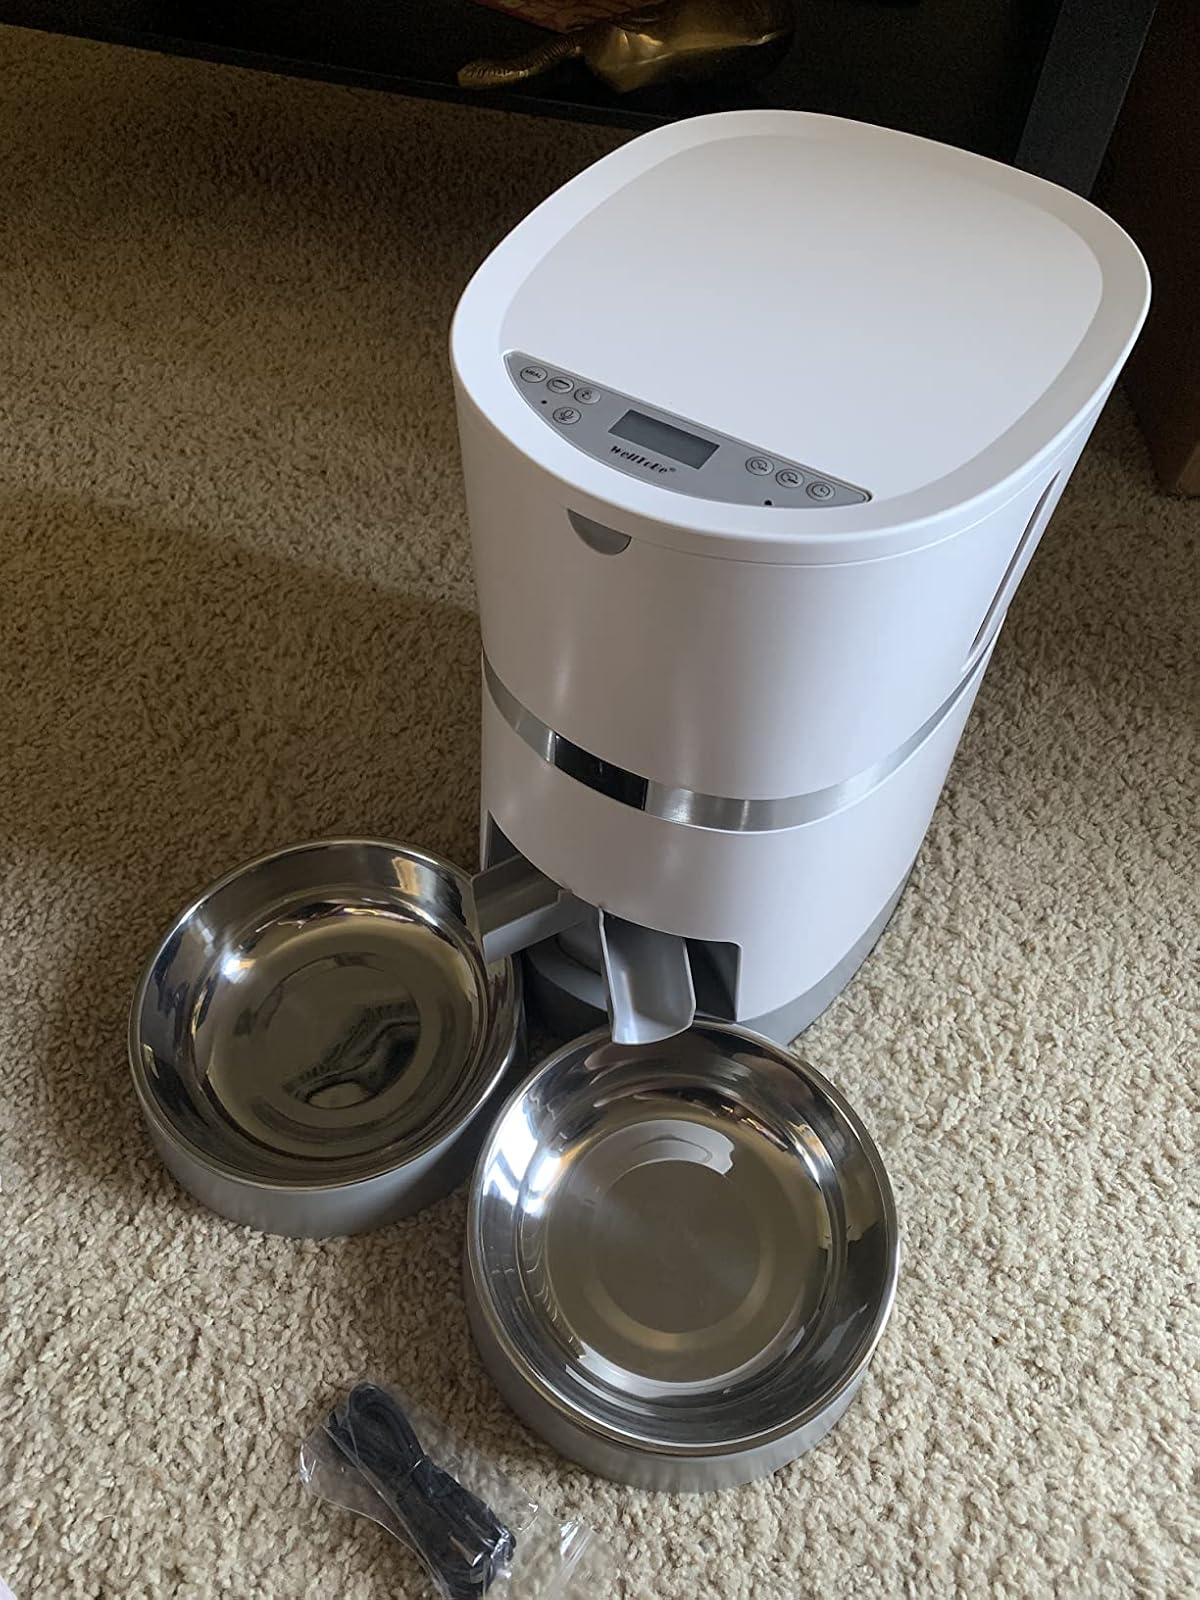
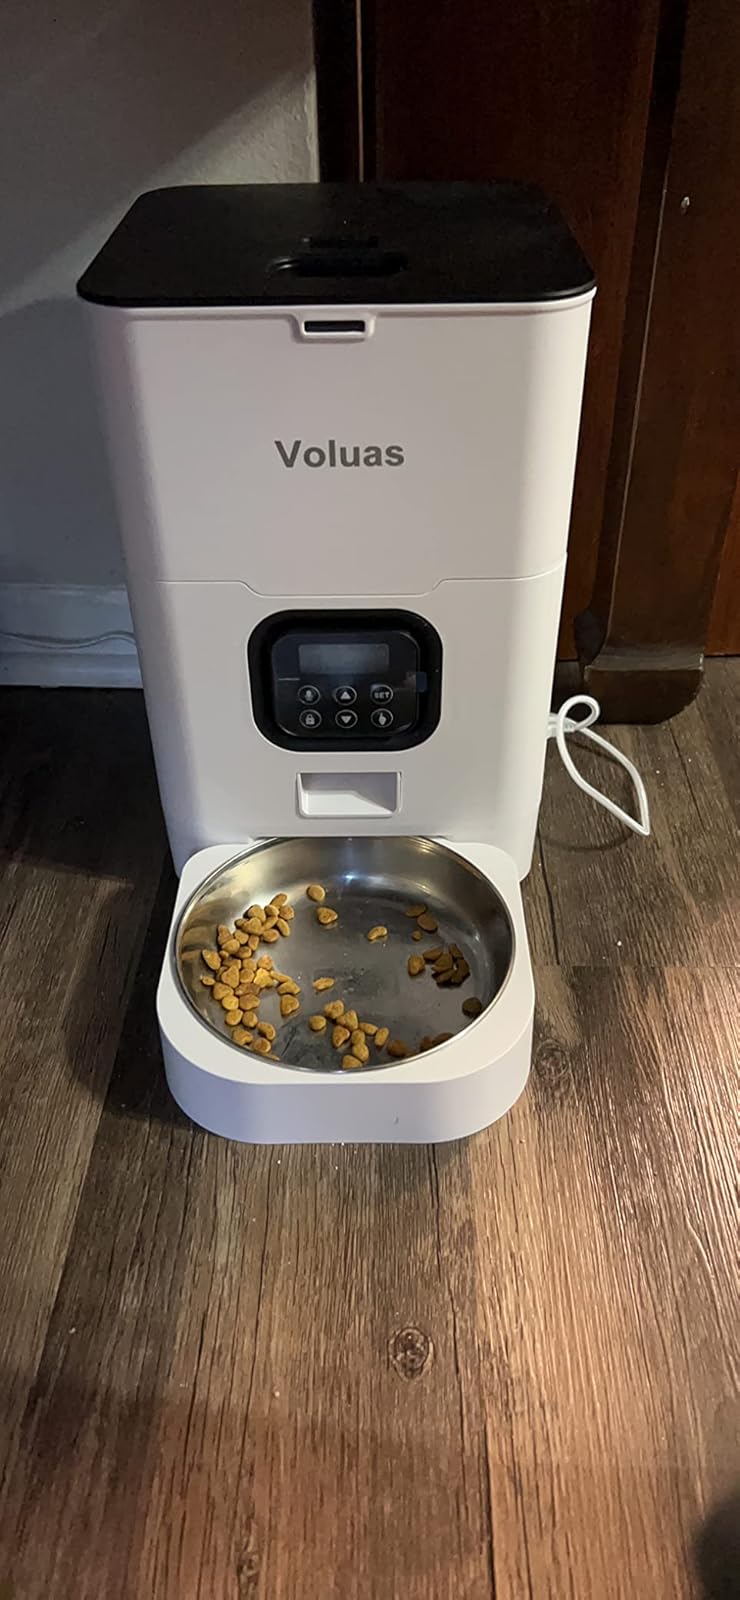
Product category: items_feeder
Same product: no